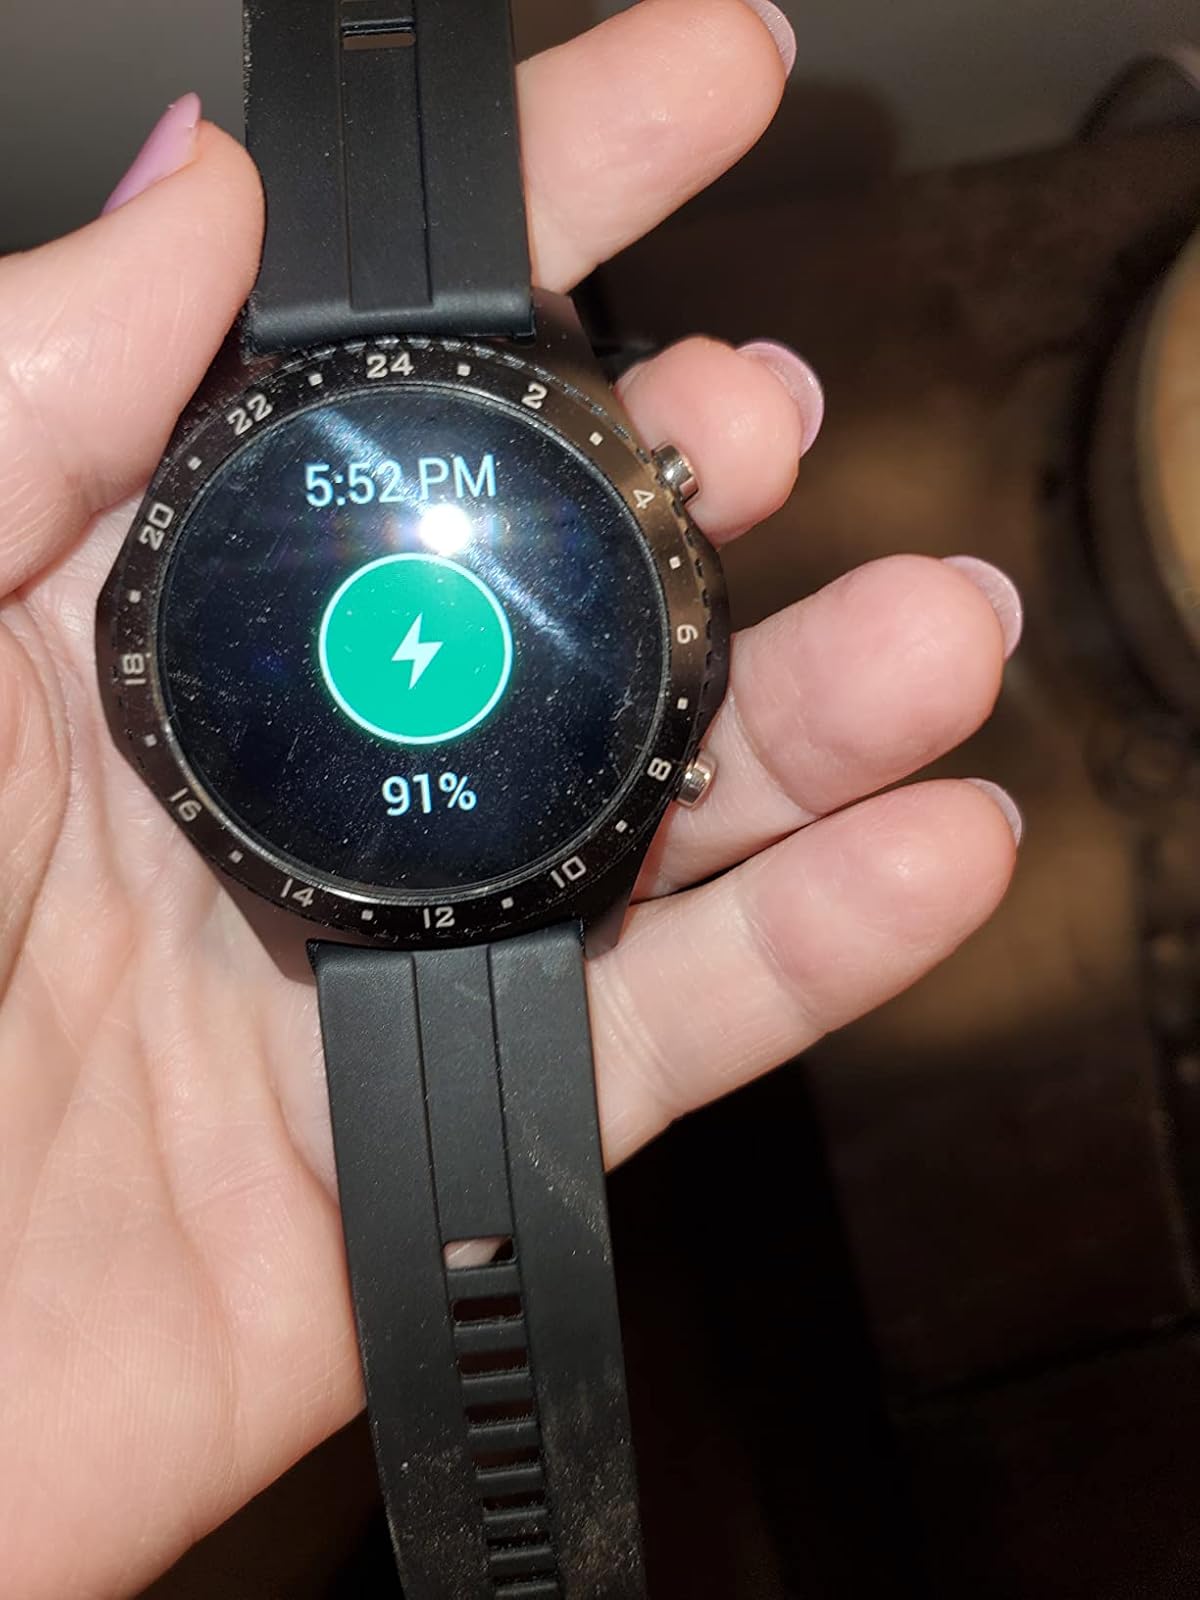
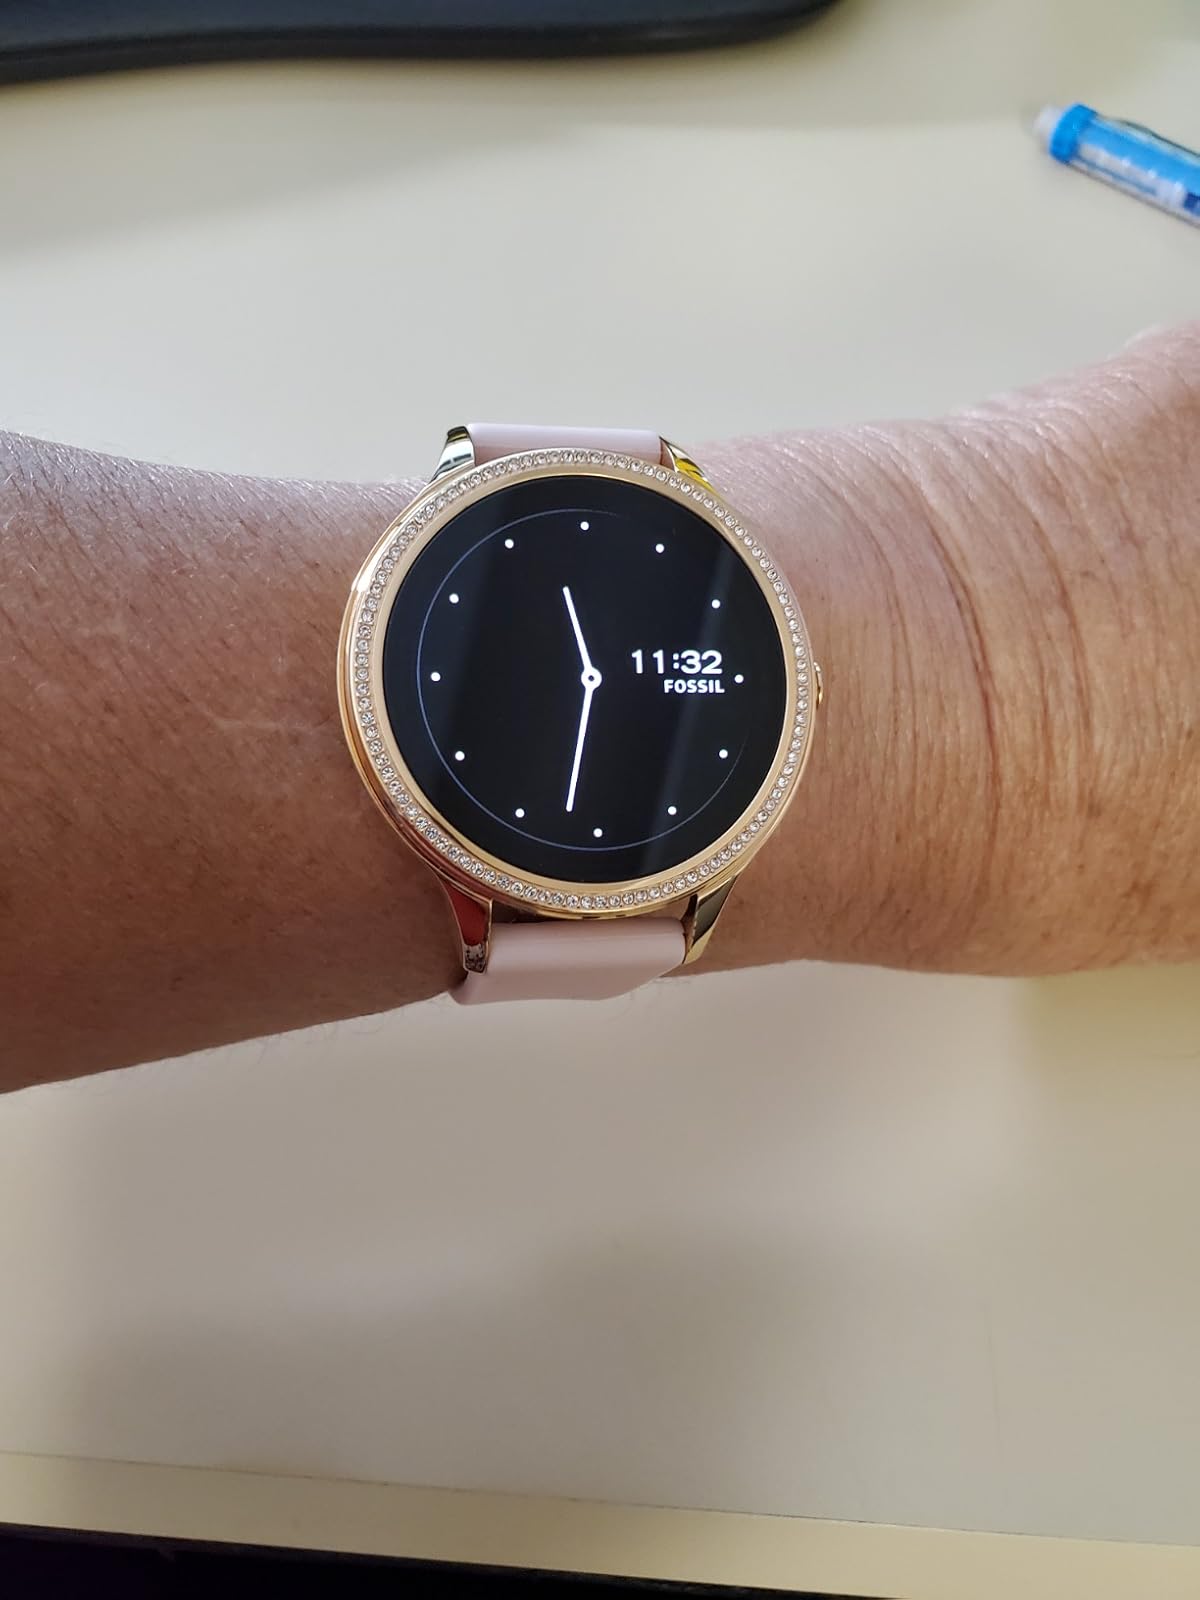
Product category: smartwatch
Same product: no